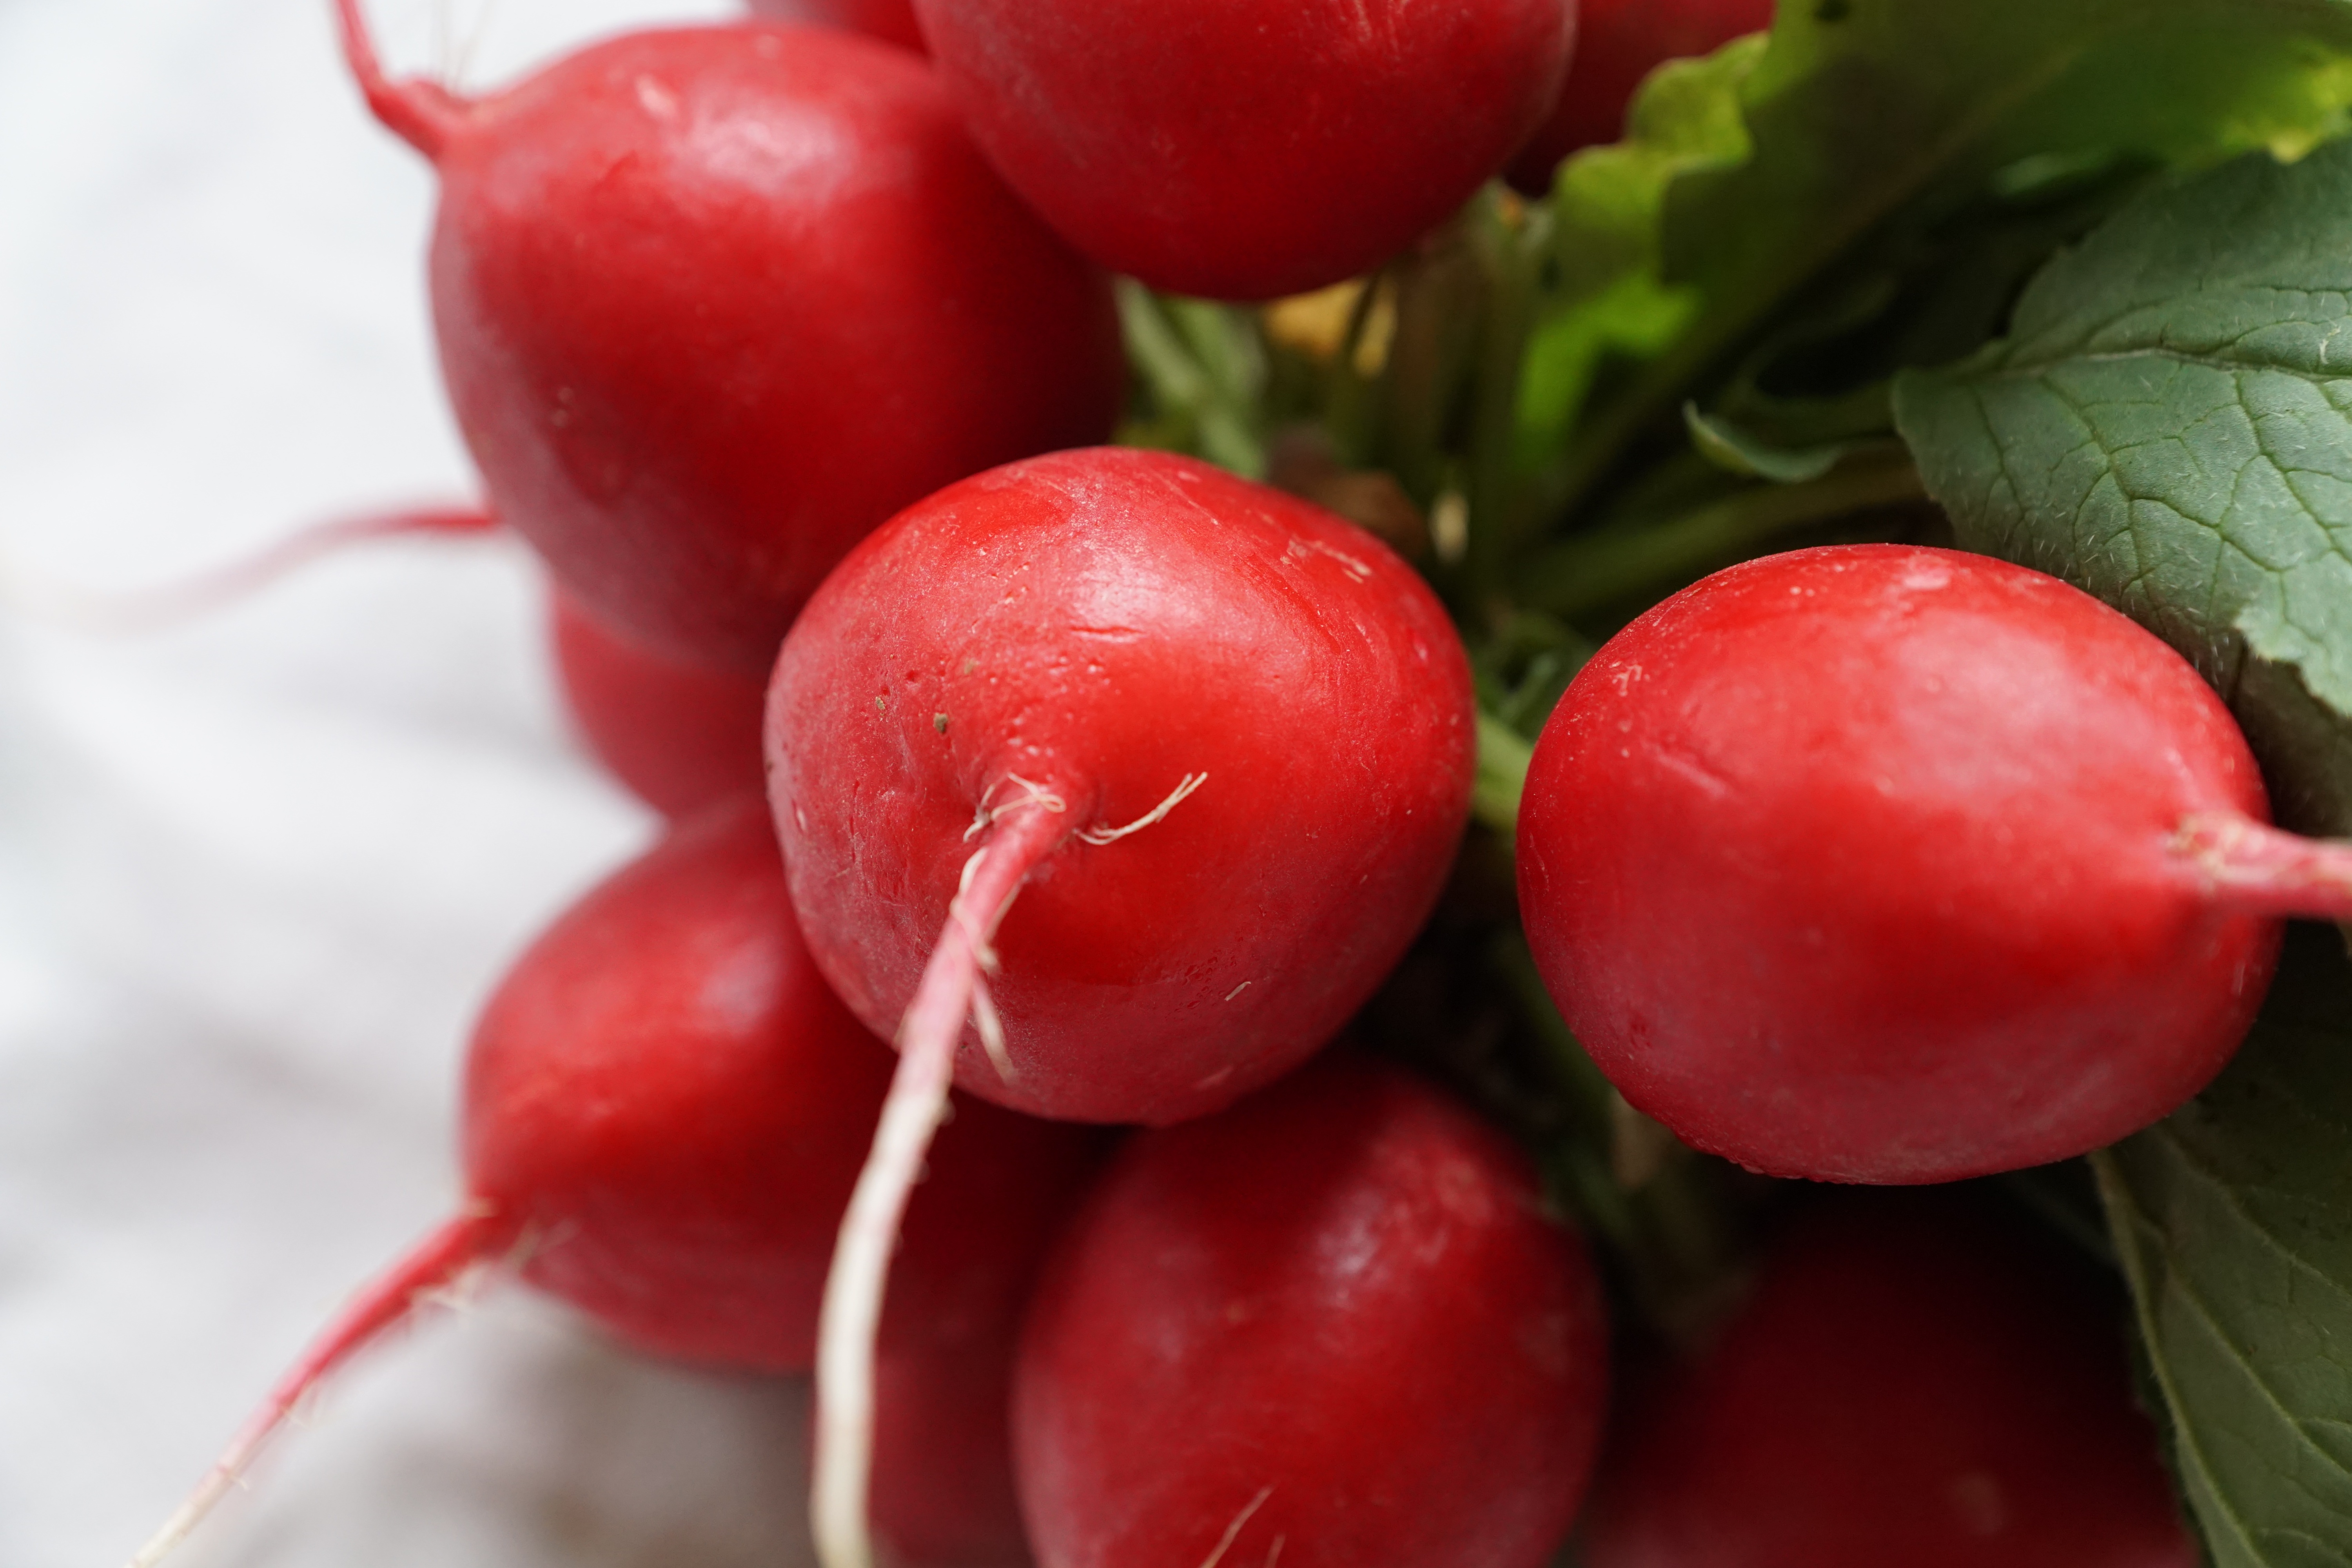
plant, fruit, food, red, produce, vegetable, healthy, eat, radish, vegetables, radishes, flowering plant, land plant